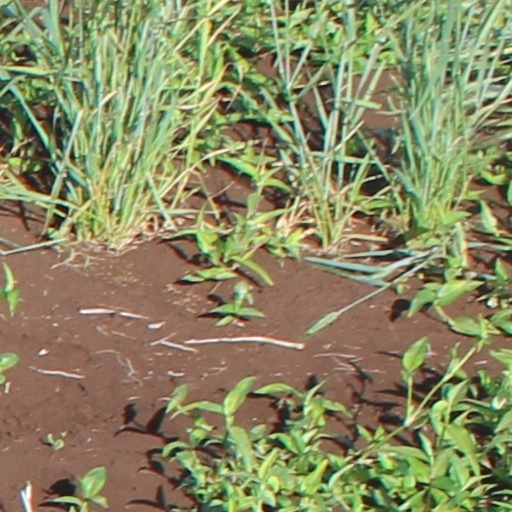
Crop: wheat